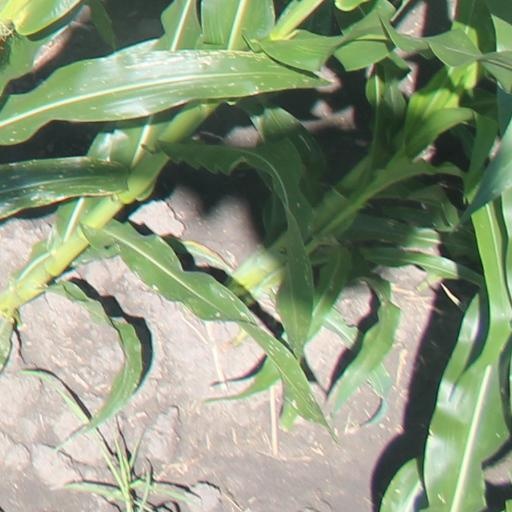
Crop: maize; corn